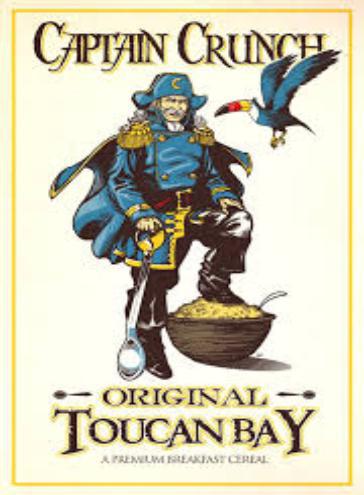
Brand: Cap'n Crunch
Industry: Food